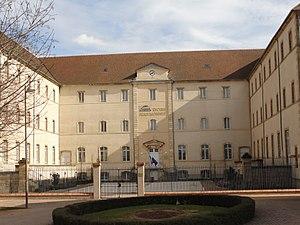
façade d'une partie du campus Jean Monnet d'Yzeure, Auvergne - France